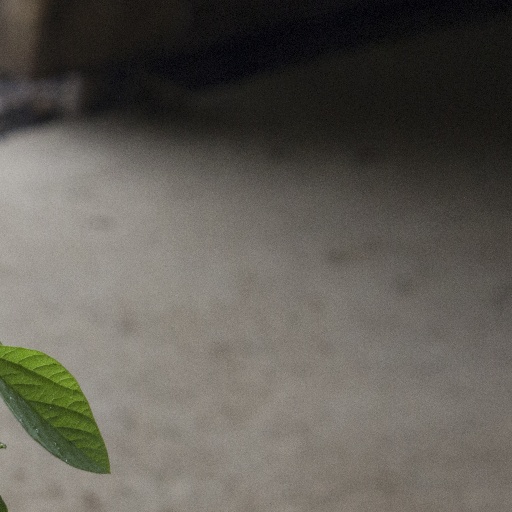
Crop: soybean